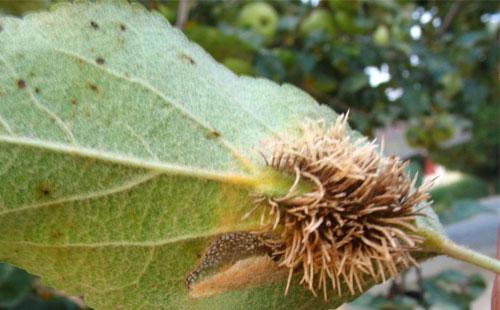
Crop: apple
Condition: rust